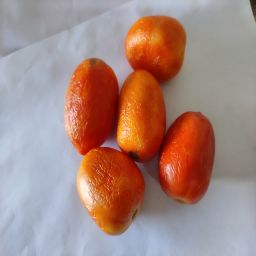
Crop: Tomato
Quality: Old